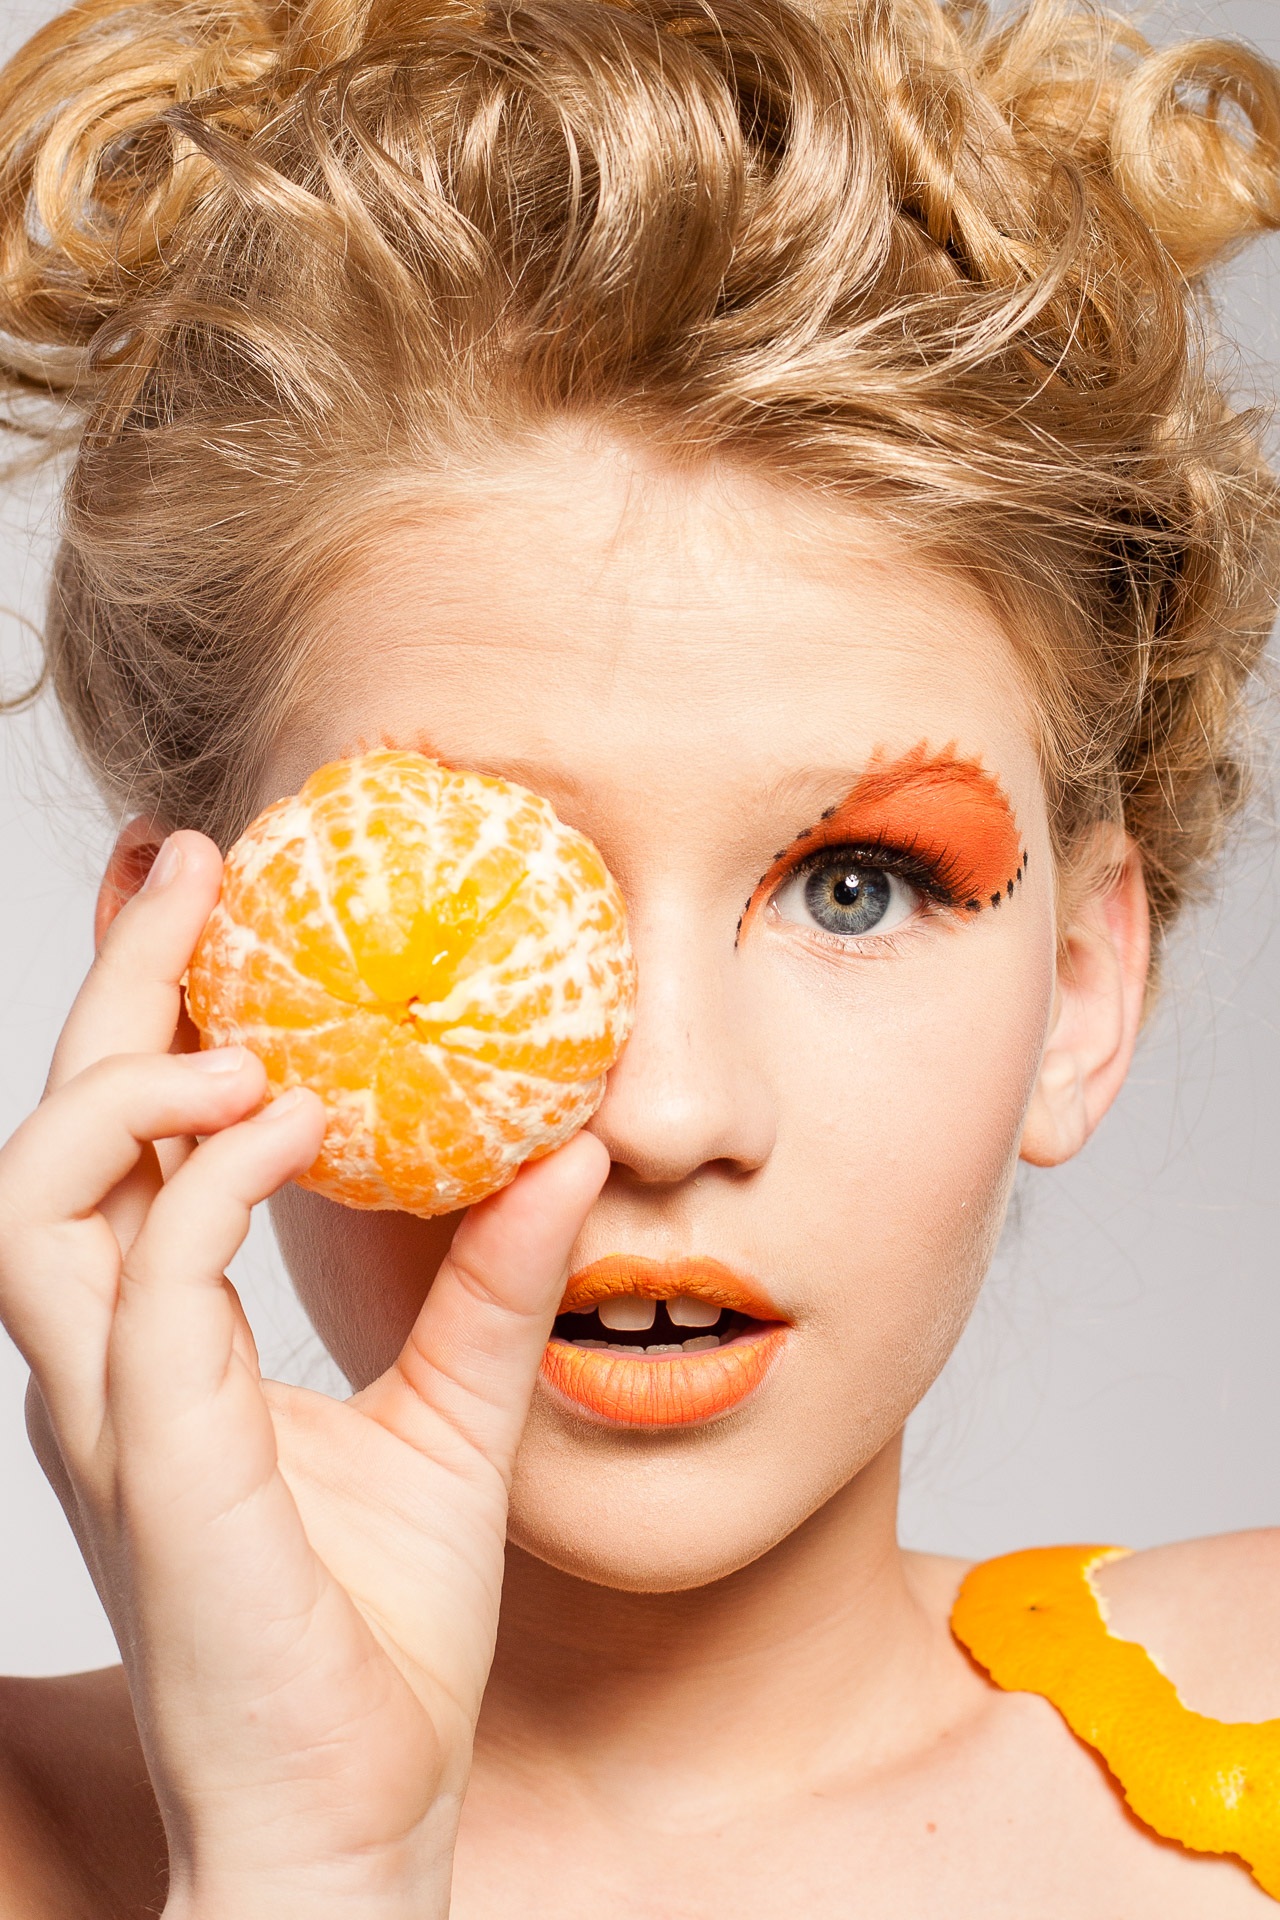
woman, hair, fruit, flower, orange, portrait, model, child, fashion, yellow, lip, hairstyle, makeup, close up, face, nose, toddler, eye, head, tangerine, skin, beauty, blond, organ, sweetness, photo shoot, portrait photography